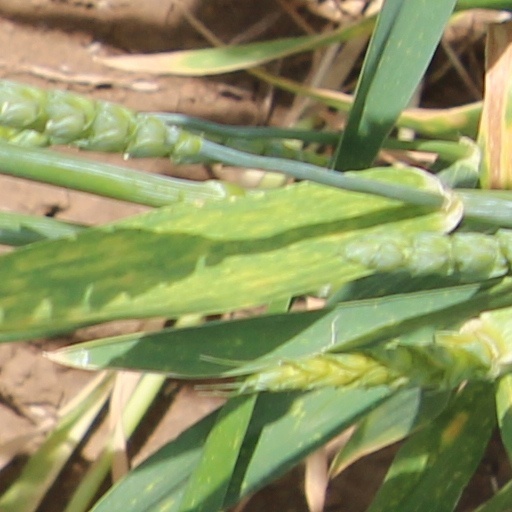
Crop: wheat